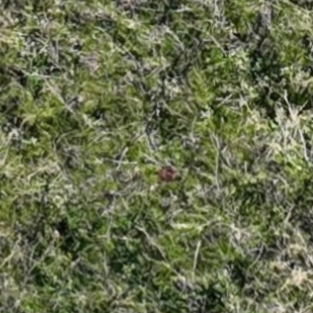
Month: october
Dye color: red
Dye concentration: high